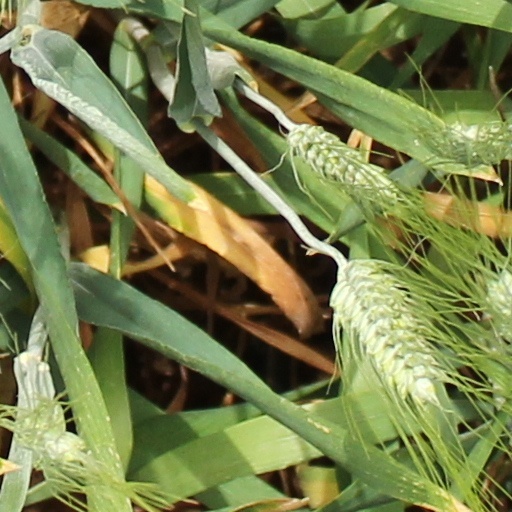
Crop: wheat